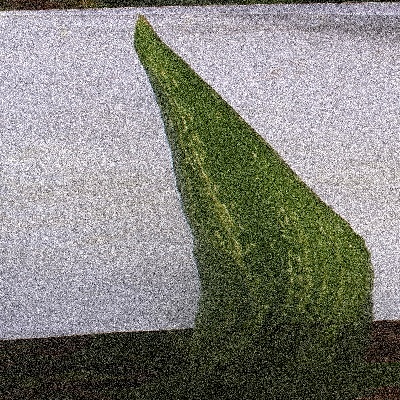
Label: Corn_(Maize)___Maize_Streak_Virus